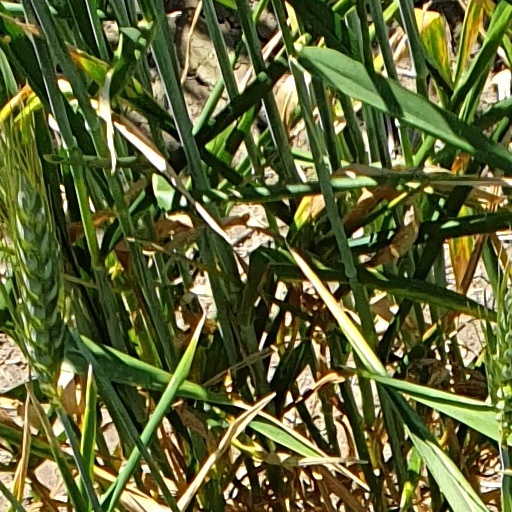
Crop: wheat